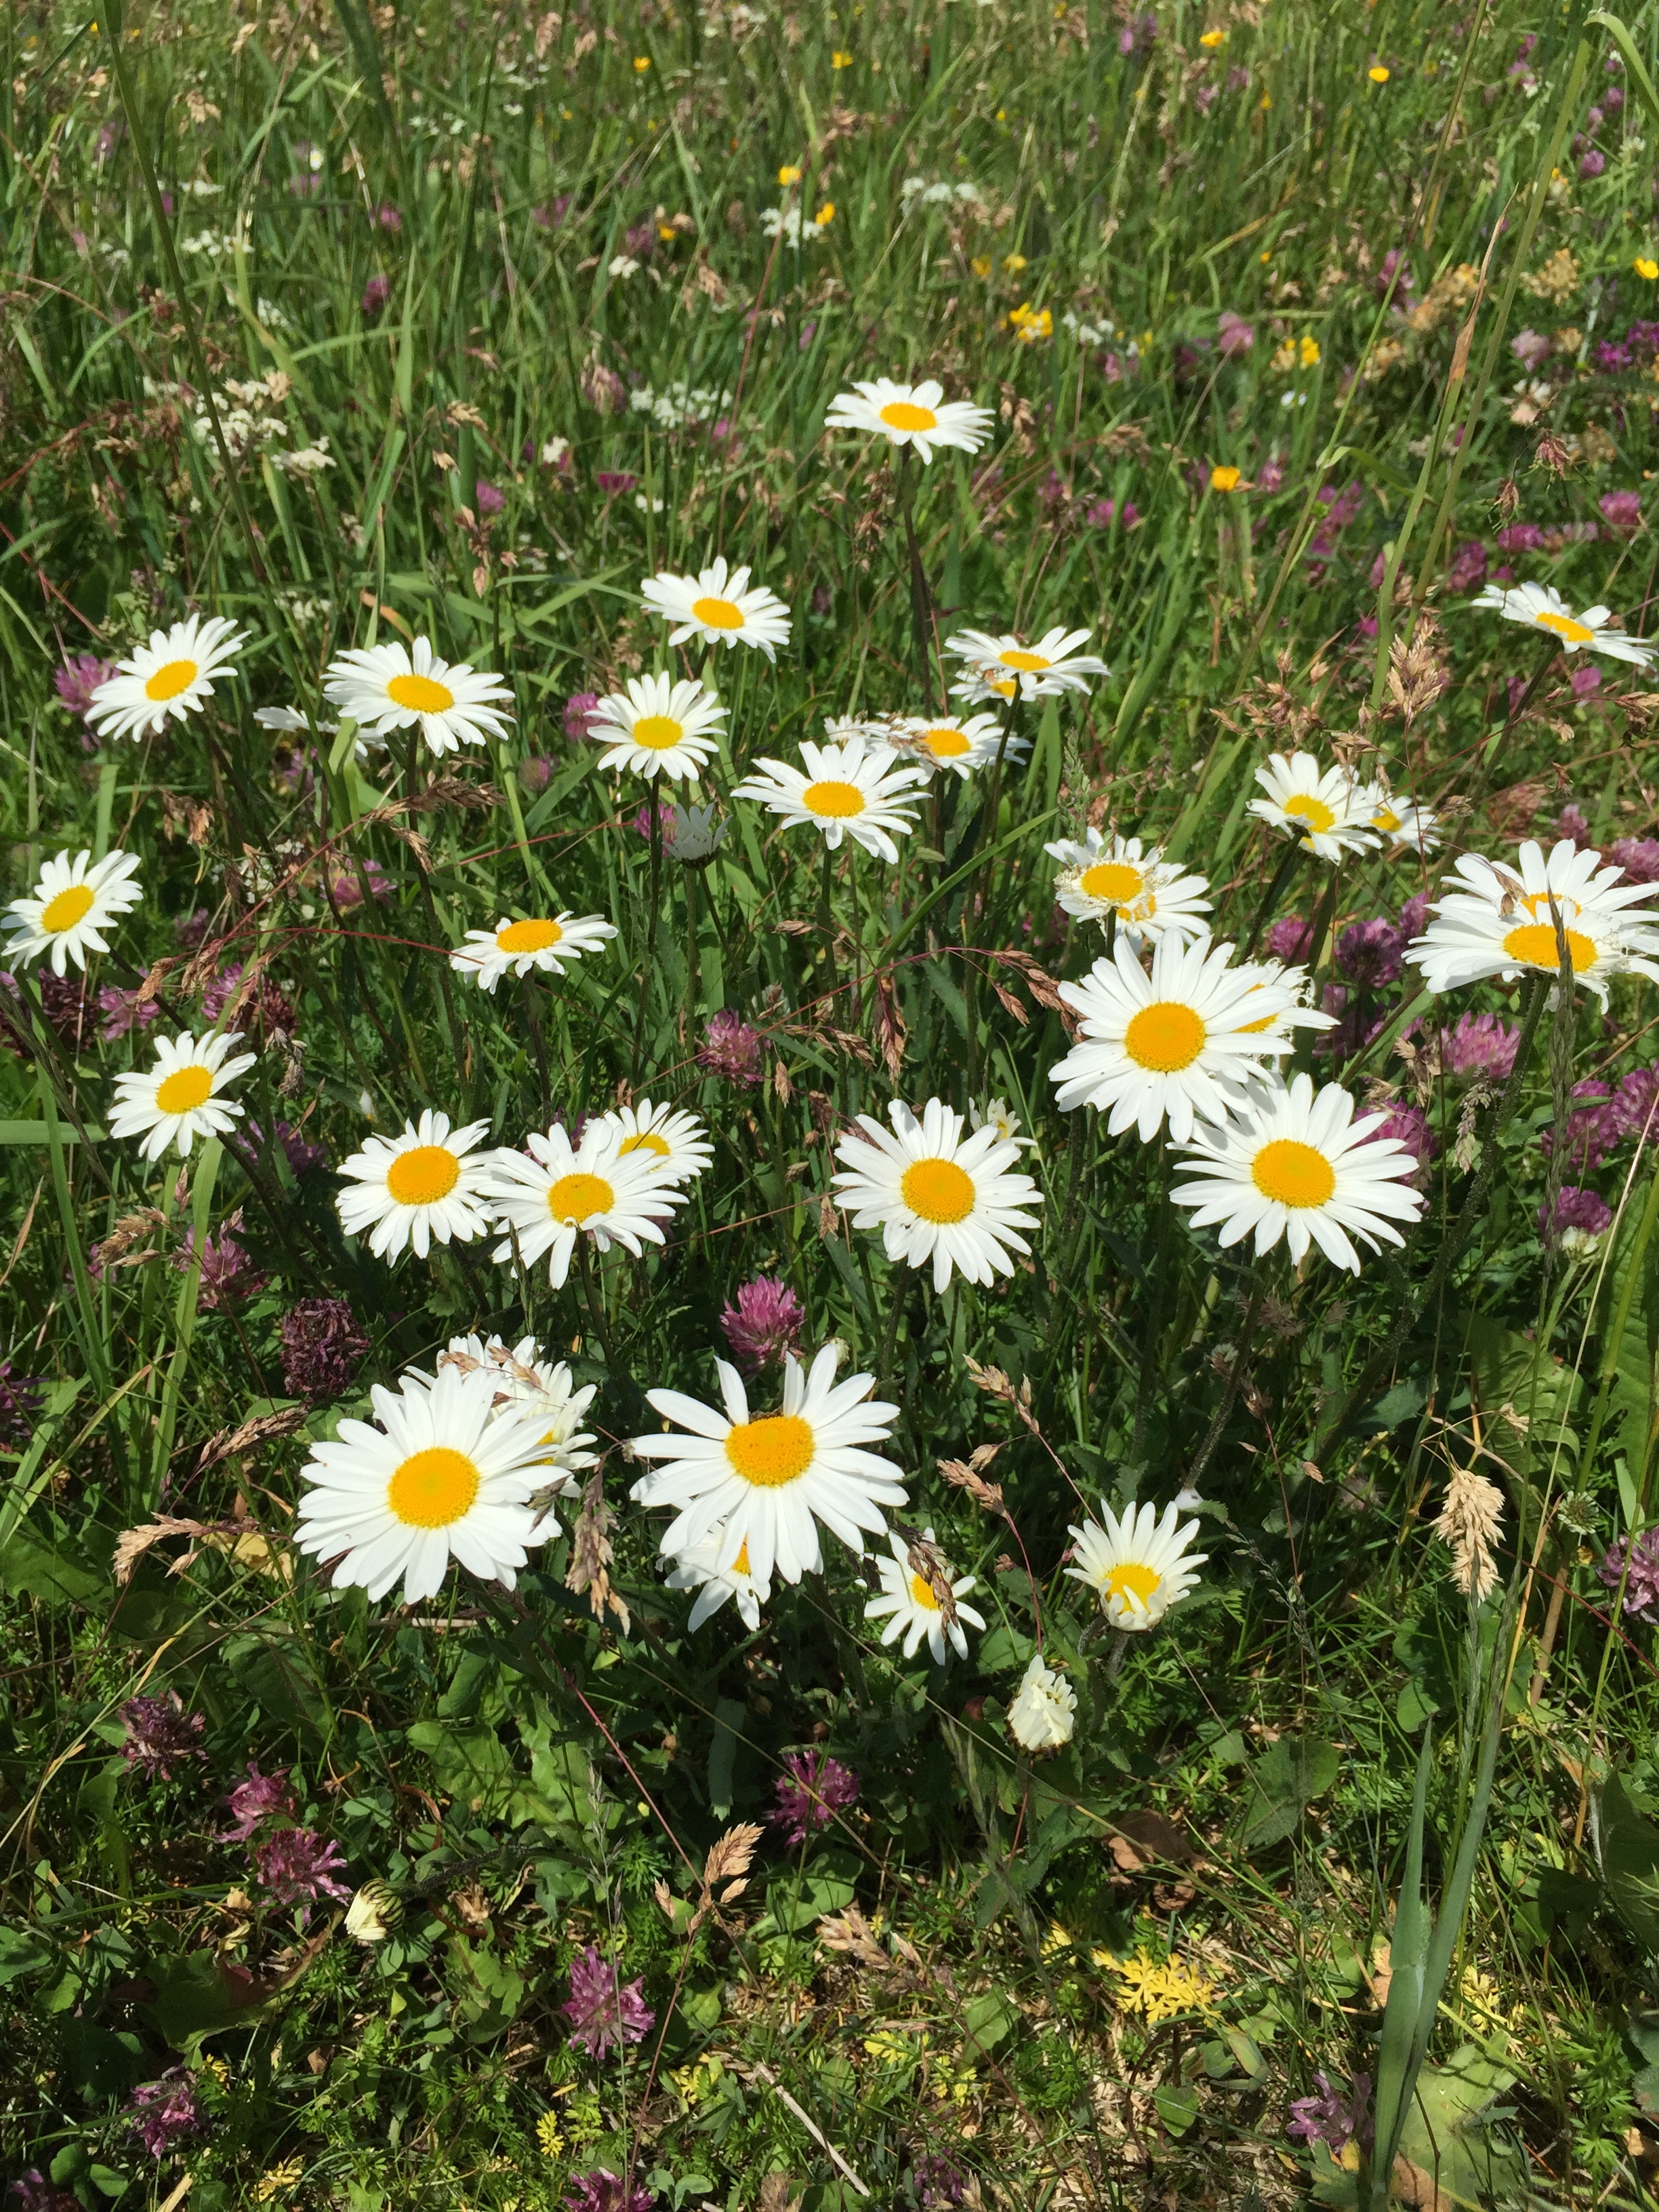
grass, plant, white, field, lawn, meadow, prairie, flower, daisy, herb, botany, yellow, garden, flora, wildflower, flowers, wild flowers, daisies, flowering plant, daisy family, oxeye daisy, annual plant, land plant, chamaemelum nobile, marguerite daisy, garden cosmos